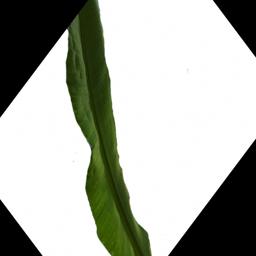
Label: BHIMKOL